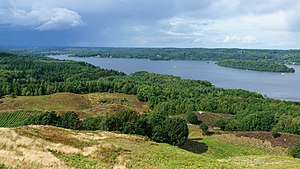
Silkeborgsøerne
Julsø set fra Himmelbjerget.
Silkeborgsøerne er ikke et officielt, men meget brugt navn for søerne omkring Silkeborg. I første række menes de søer som Hjejlen og de andre rutebåde til Himmelbjerget sejler på: Brassø, Borresø og Julsø, og småsøerne omkring disse: Slåensø og Avnsø. Også de øvrige søer rundt om Silkeborg regnes til Silkeborgsøerne: Vejlsø, Almindsø, Ørnsø og Silkeborg Langsø.